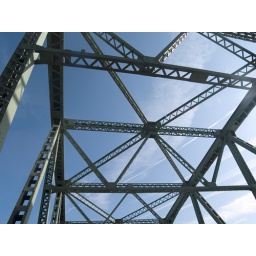
I was stuck in traffic on the bridge and decided to get out of my car and take this picture.